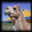
Label: camel